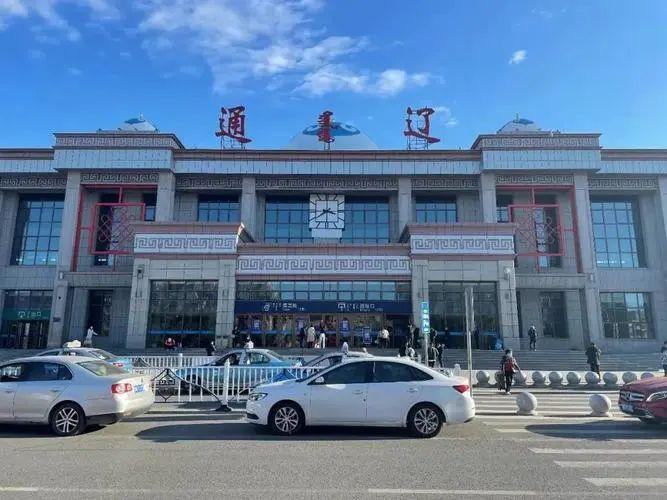
地标名称：通辽站
所在城市：通辽市·科尔沁区